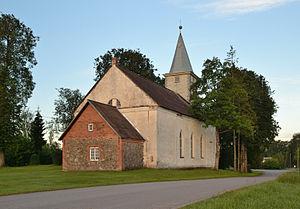
Laatre est un petit bourg de la commune de Tõlliste du comté de Valga en Estonie.